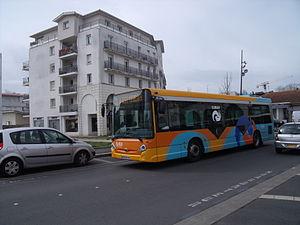
Un bus de la ligne 3 du réseau ""Baïa"", à La Teste-de-Buch (33), France."
La Teste-de-Buch est une commune du Sud-Ouest de la France, située près d'Arcachon dans le département de la Gironde, en région Nouvelle-Aquitaine. Elle fait partie de la région historique de la Gascogne. C'est une des plus grandes communes de France en superficie.
Baïa est le réseau de transport en commun qui dessert les communes de Arcachon, Gujan-Mestras, La Teste-de-Buch, Le Teich et Biganos depuis le 2 janvier 2014. Ce réseau est géré par Transdev Urbain Bassin d'Arcachon, filiale du groupe Transdev.